The Creation (Haydn)

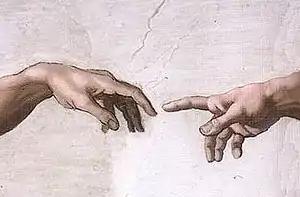
"Detail from The Creation of Adam" by Michelangelo, c.1512

A prized aria for tenor, in C major, celebrating the creation of man, then woman. Often sung outside the context of "The Creation". Although the aria relates a Biblical story, the virtues attributed to Adam (and not Eve) clearly reflect the values of the Enlightenment.